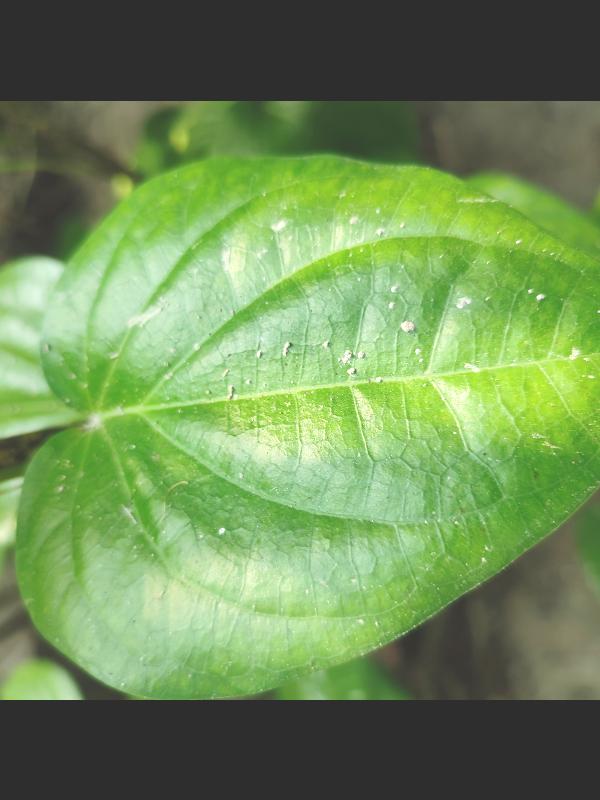
Label: Healthy_Leaf